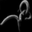
Label: worm